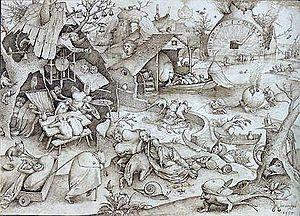
Ceci est la liste et la localisation des dessins de la main de Pierre Bruegel l'Ancien.